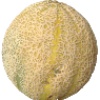
Label: cantaloupe